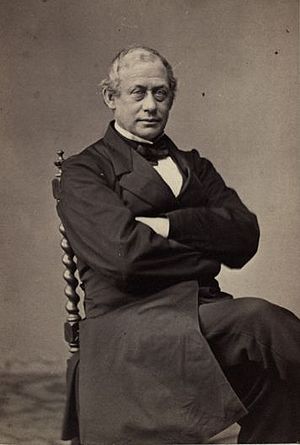
Frederik Stang
Frederik Stang var en norsk statsminister, far til senere statsminister Emil Stang den ældre.